Saint Lucy

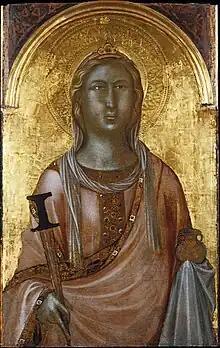
"Saint Lucy" by Niccolò di Segna, .

Lucia of Syracuse ( – 304 AD), also called Saint Lucia and better known as Saint Lucy, was a Roman Christian martyr who died during the Diocletianic Persecution. She is venerated as a saint in Catholic, Anglican, Lutheran, Eastern Orthodox and Oriental Orthodox Christianity. She is one of eight women (including the Virgin Mary) explicitly commemorated by Catholics in the Canon of the Mass. Her traditional feast day, known in Europe as Saint Lucy's Day, is observed by Western Christians on 13 December. Lucia of Syracuse was honored in the Middle Ages and remained a well-known saint in early modern England. She is one of the best known virgin martyrs, along with Agatha of Sicily, Agnes of Rome, Cecilia of Rome, and Catherine of Alexandria.